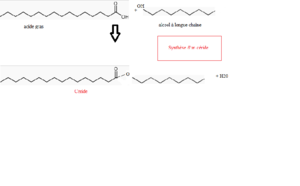
Schéma de la synthèse d'un céride.
Les cérides sont des esters d'alcools gras et d'acides gras.